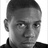
Emotion: neutral